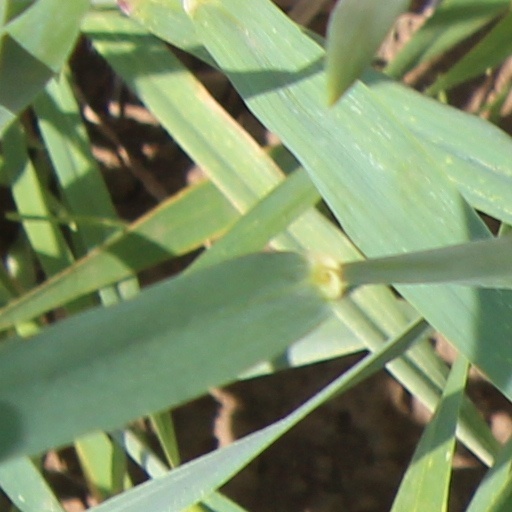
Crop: wheat